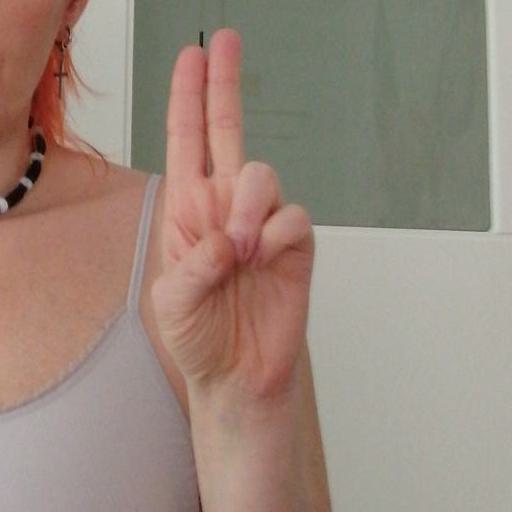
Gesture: two_up